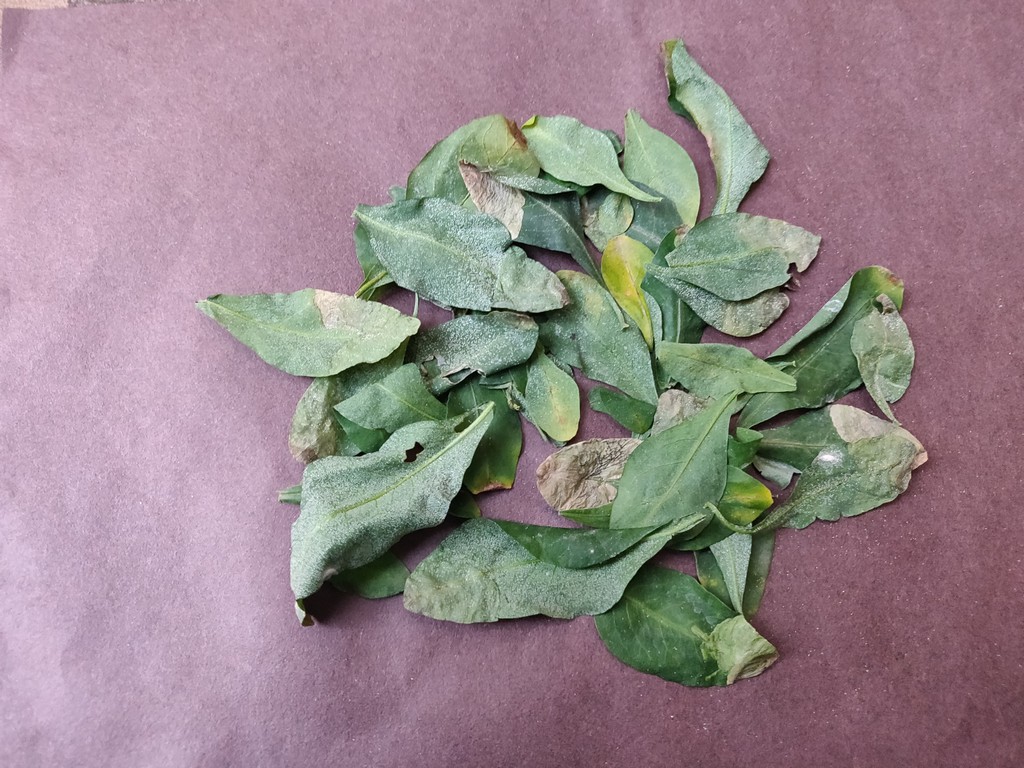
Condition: Unhealthy
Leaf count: multiple
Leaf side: unknown